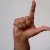
The image shows a hand gesture representing the letter 'L' in Indian Sign Language.